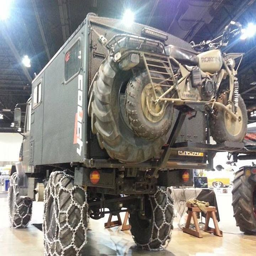
this is definitely a vehicle that you can go off into the bush to remote locations camping .